Renewable energy in China

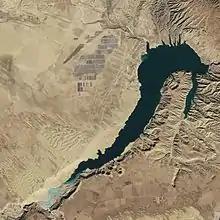
Satellite picture of the Longyangxia Dam reservoir and solar power park.

China is the world's top electricity producer from renewable energy sources. China's renewable energy capacity is growing faster than its fossil fuels and nuclear power capacity.